RAF Dry Tree

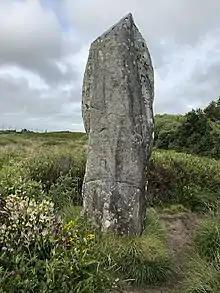
The Dry Tree menhir, a standing stone from which the station took its name. Cornish heath is seen in the foreground

The Dry Tree menhir is a ten foot standing stone located on the ex-RAF Dry Tree site at Goonhilly, from which the station takes its name. The menhir was seemingly named Dry Tree due its resemblance to a dry tree trunk.